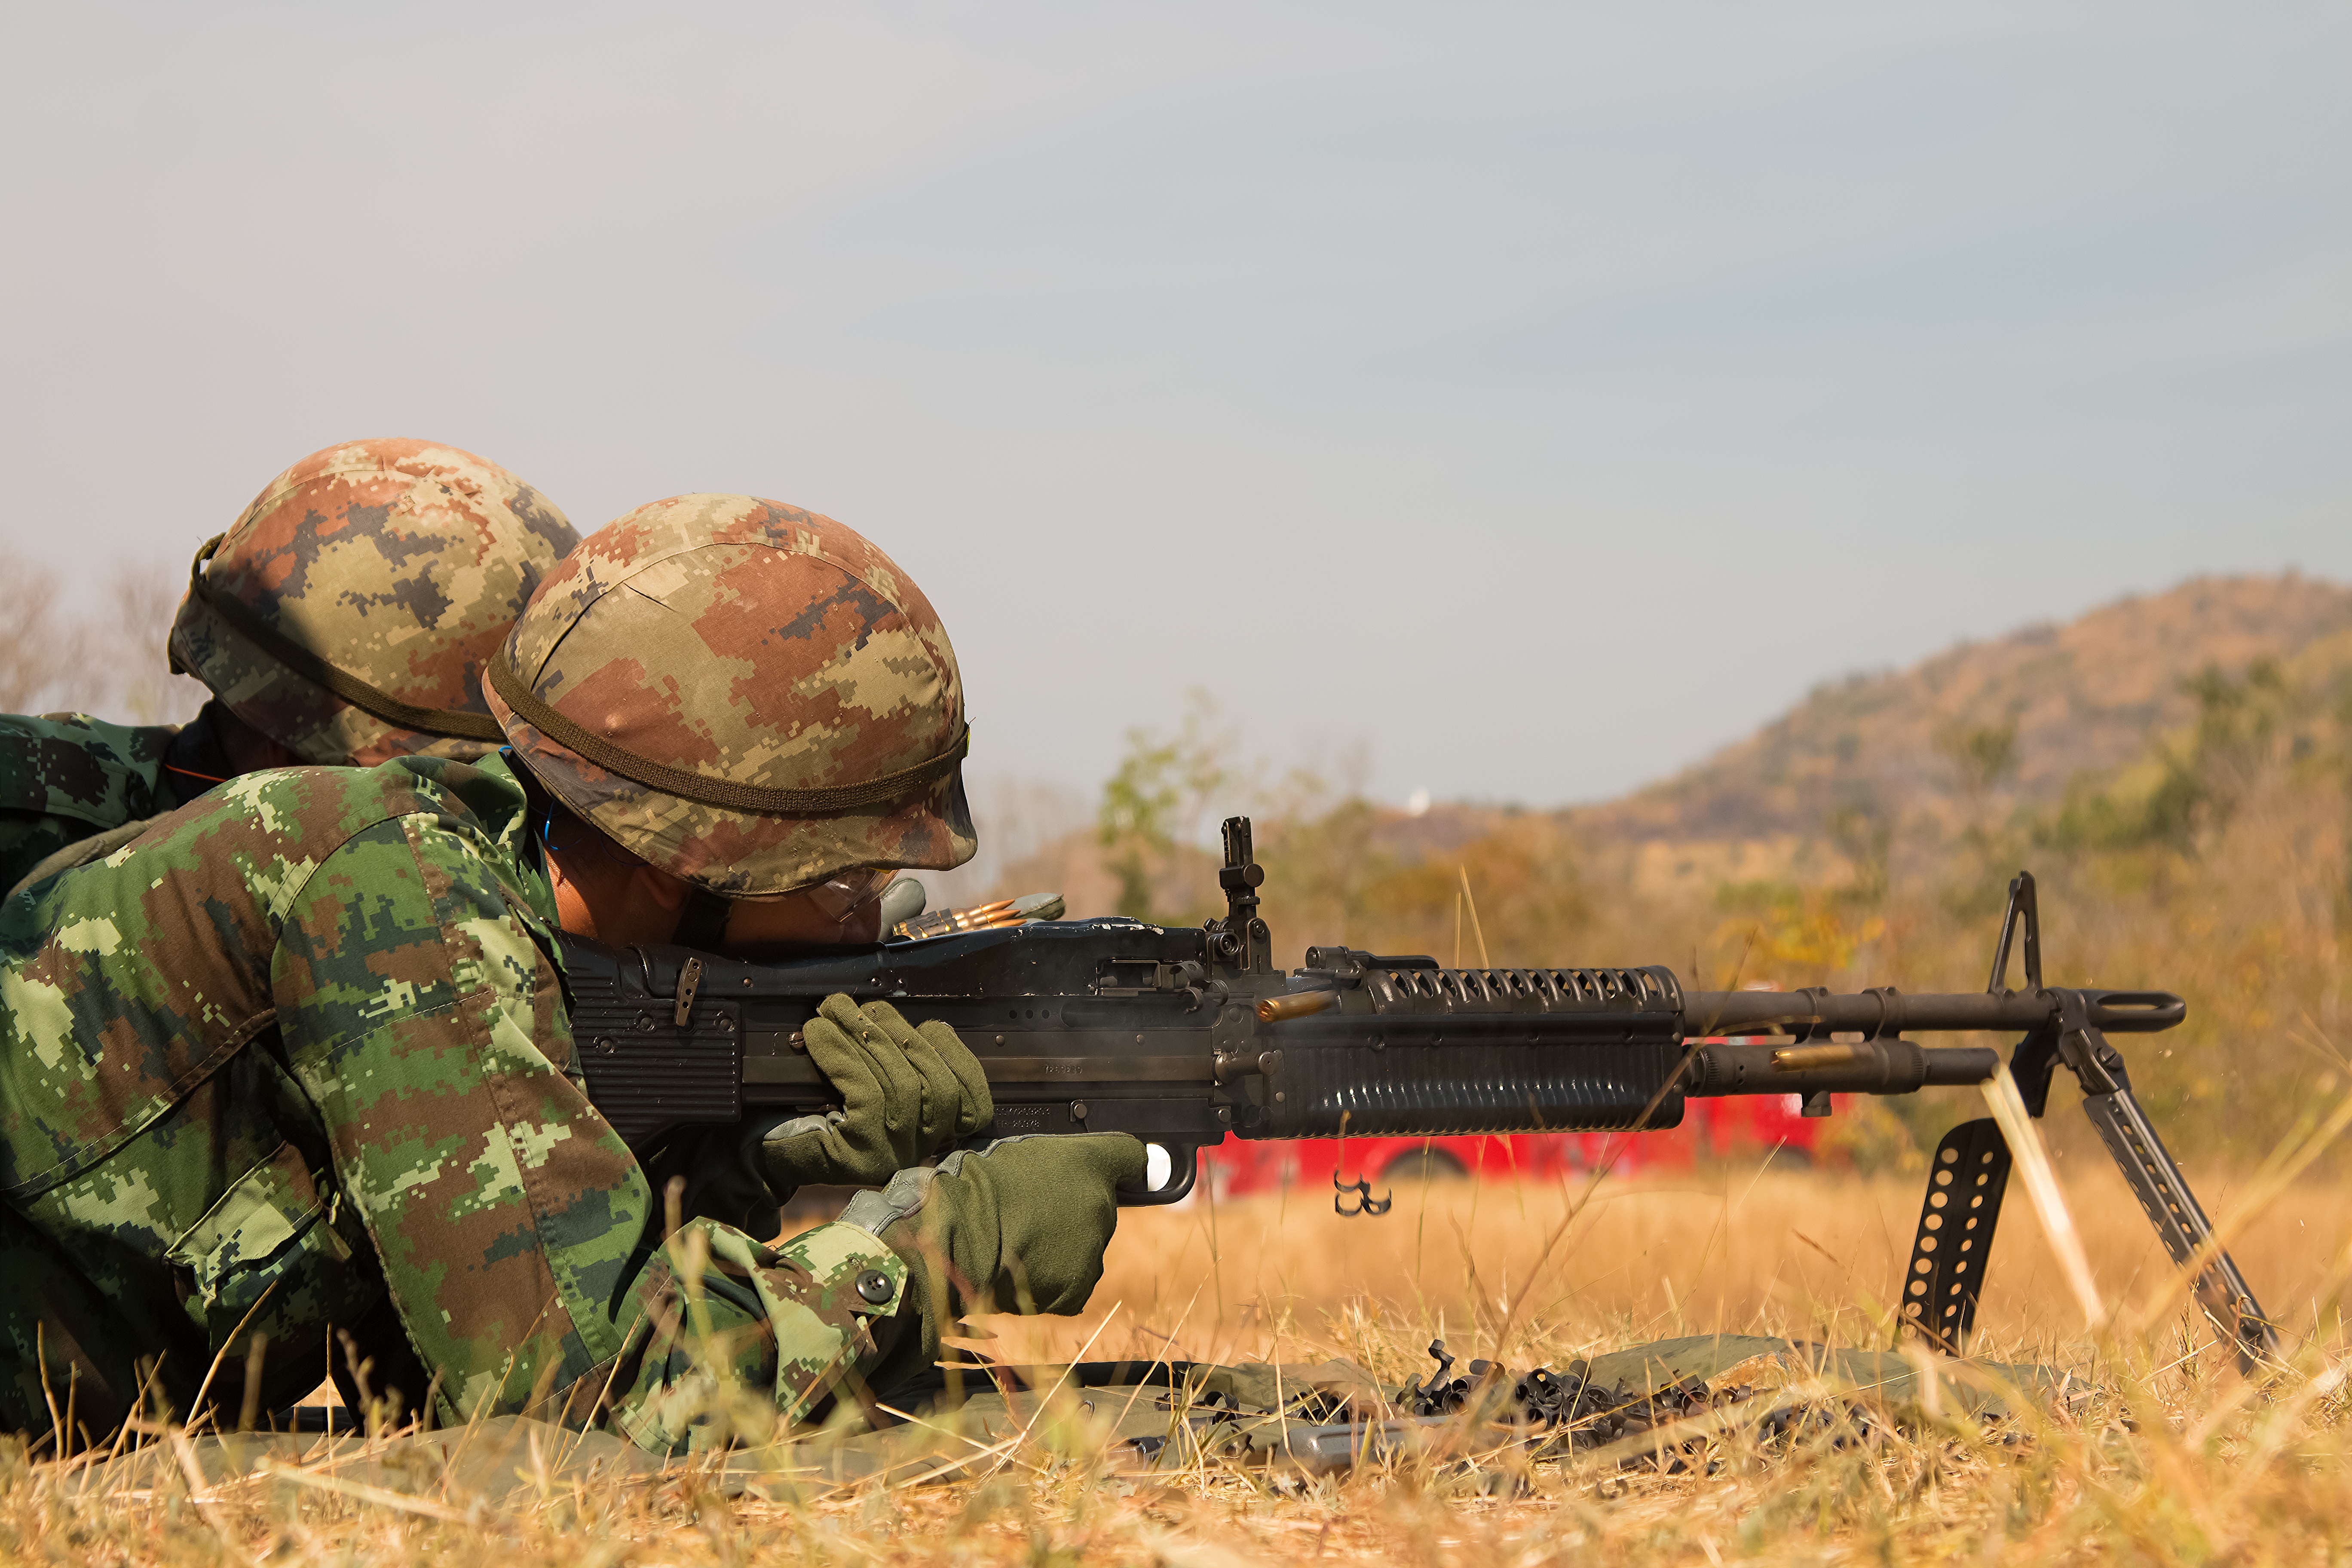
military, soldier, army, weapon, war, shooting, gun, shoot, soldiers, infantry, armed, machine gun, marksman